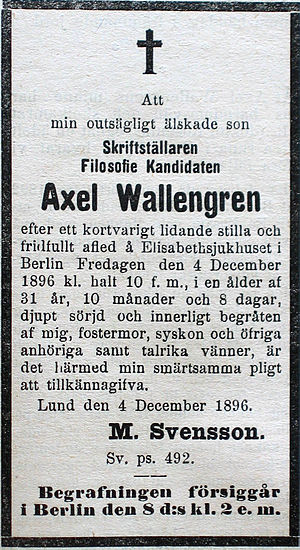
Dødsannonce
Den svenske forfatter Axel Wallengrens dødsannonce.
En dødsannonce er en annonce i en avis, der har til formål at meddele offentligheden et dødsfald samt eventuelt datoen for bisættelse eller begravelse.